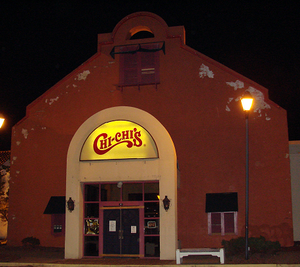
La chaîne de restaurants Tex-Mex Chi-Chi's originaire de Richfield aux États-Unis, appartient à la société suisse Tumbleweed Franchise AG qui possède aujourd'hui tous les droits de franchise pour l'Europe, le Moyen-Orient, l'Asie et l'Afrique du Nord. Tumbleweed, l'ancien propriétaire américain, a en effet cédé la Master Franchise Chi-Chi's pour le secteur de la restauration, mais possède néanmoins encore 28 restaurants Tumbleweed aux États-Unis.